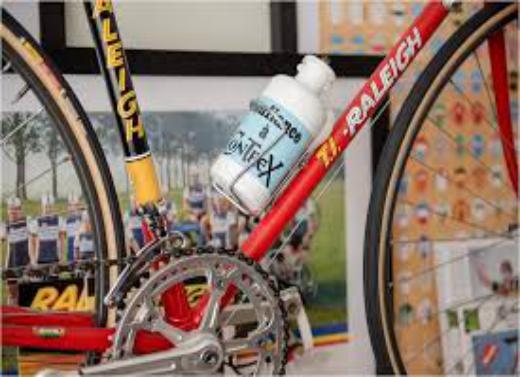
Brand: contrex
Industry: Food